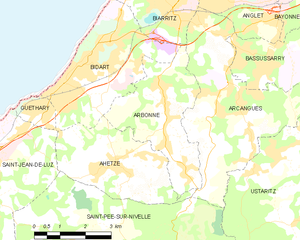
Arbonne est une commune française, située à l’extrême ouest du département des Pyrénées-Atlantiques en région Nouvelle-Aquitaine, à moins de cinq kilomètres de la côte atlantique. Limitrophe de Bidart et de Biarritz, bénéficiant de leurs infrastructures, elle voit alors que sa population a doublé en 30 ans, pendant les premières années du XXIᵉ siècle son rôle de ville-dortoir rurbaine s’accentuer. Cette dimension est prise en compte par le dernier plan local d’urbanisme qui cherche à redynamiser le centre-bourg, tout en protégeant le secteur agricole qui fut l’activité économique dominante pendant des siècles.